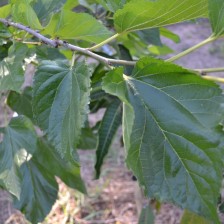
Variety: ChiangMaiBuriram60